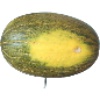
Label: Melon Piel de Sapo 1